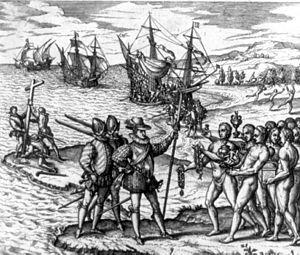
Cette page concerne l'année 1492 du calendrier julien.
La République dominicaine occupe les deux-tiers de l'est de l'île d'Hispaniola, dans les Grandes Antilles. Le tiers occidental de l'île appartient à Haïti.
L'immigration française en Haïti est la migration de la France vers Haïti. Haïti, une ancienne colonie française, fut visitée par Christophe Colomb en 1492, qui la nomma Hispaniola. Peuplée à l'origine d'indiens qui furent exterminés, Haïti fut colonisée par les Espagnols en 1498. Les expéditions françaises sur l'Île de la Tortue commencent dans les années 1690, et le territoire est conquis par l'Espagne mais est cédée à la France par le Traité de Ryswick.
"L'époque moderne ou les « temps modernes », couvre l'époque historique qui débute à la fin du Moyen Âge située, selon les historiens, en 1453 à la chute de Constantinople ou en 1492 avec la découverte de l'Amérique par Christophe Colomb et qui se termine, selon la périodisation à ""la française"", en 1792 avec la chute de la monarchie et la proclamation de la Première République.